Storehouse No. 3

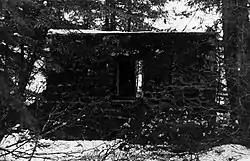
1975 photo, US Army Corps of Engineers

Storehouse No. 3 is one of four historic storehouses built by the United States Army along the Portland Canal on the west coast of North America. Built out of rubble stone in 1896, they were built at a time of tension with neighboring Canada over exact location of the international border in the area. The border location was resolved by arbitration in 1903, with two of the four warehouses falling in Canadian territory. None of the warehouses were apparently ever used. Storehouse No. 3 is located on Halibut Bay, on the northwest side of the Portland Canal. The storehouse was listed on the National Register of Historic Places in 1977.